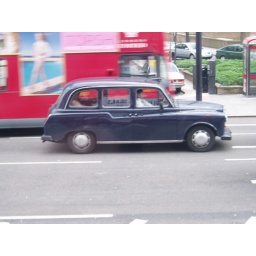
Iconic London taxi (and less iconic modern red bus in the background)